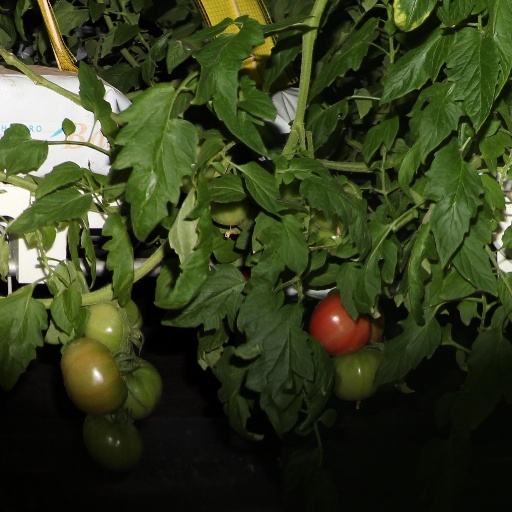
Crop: tomato